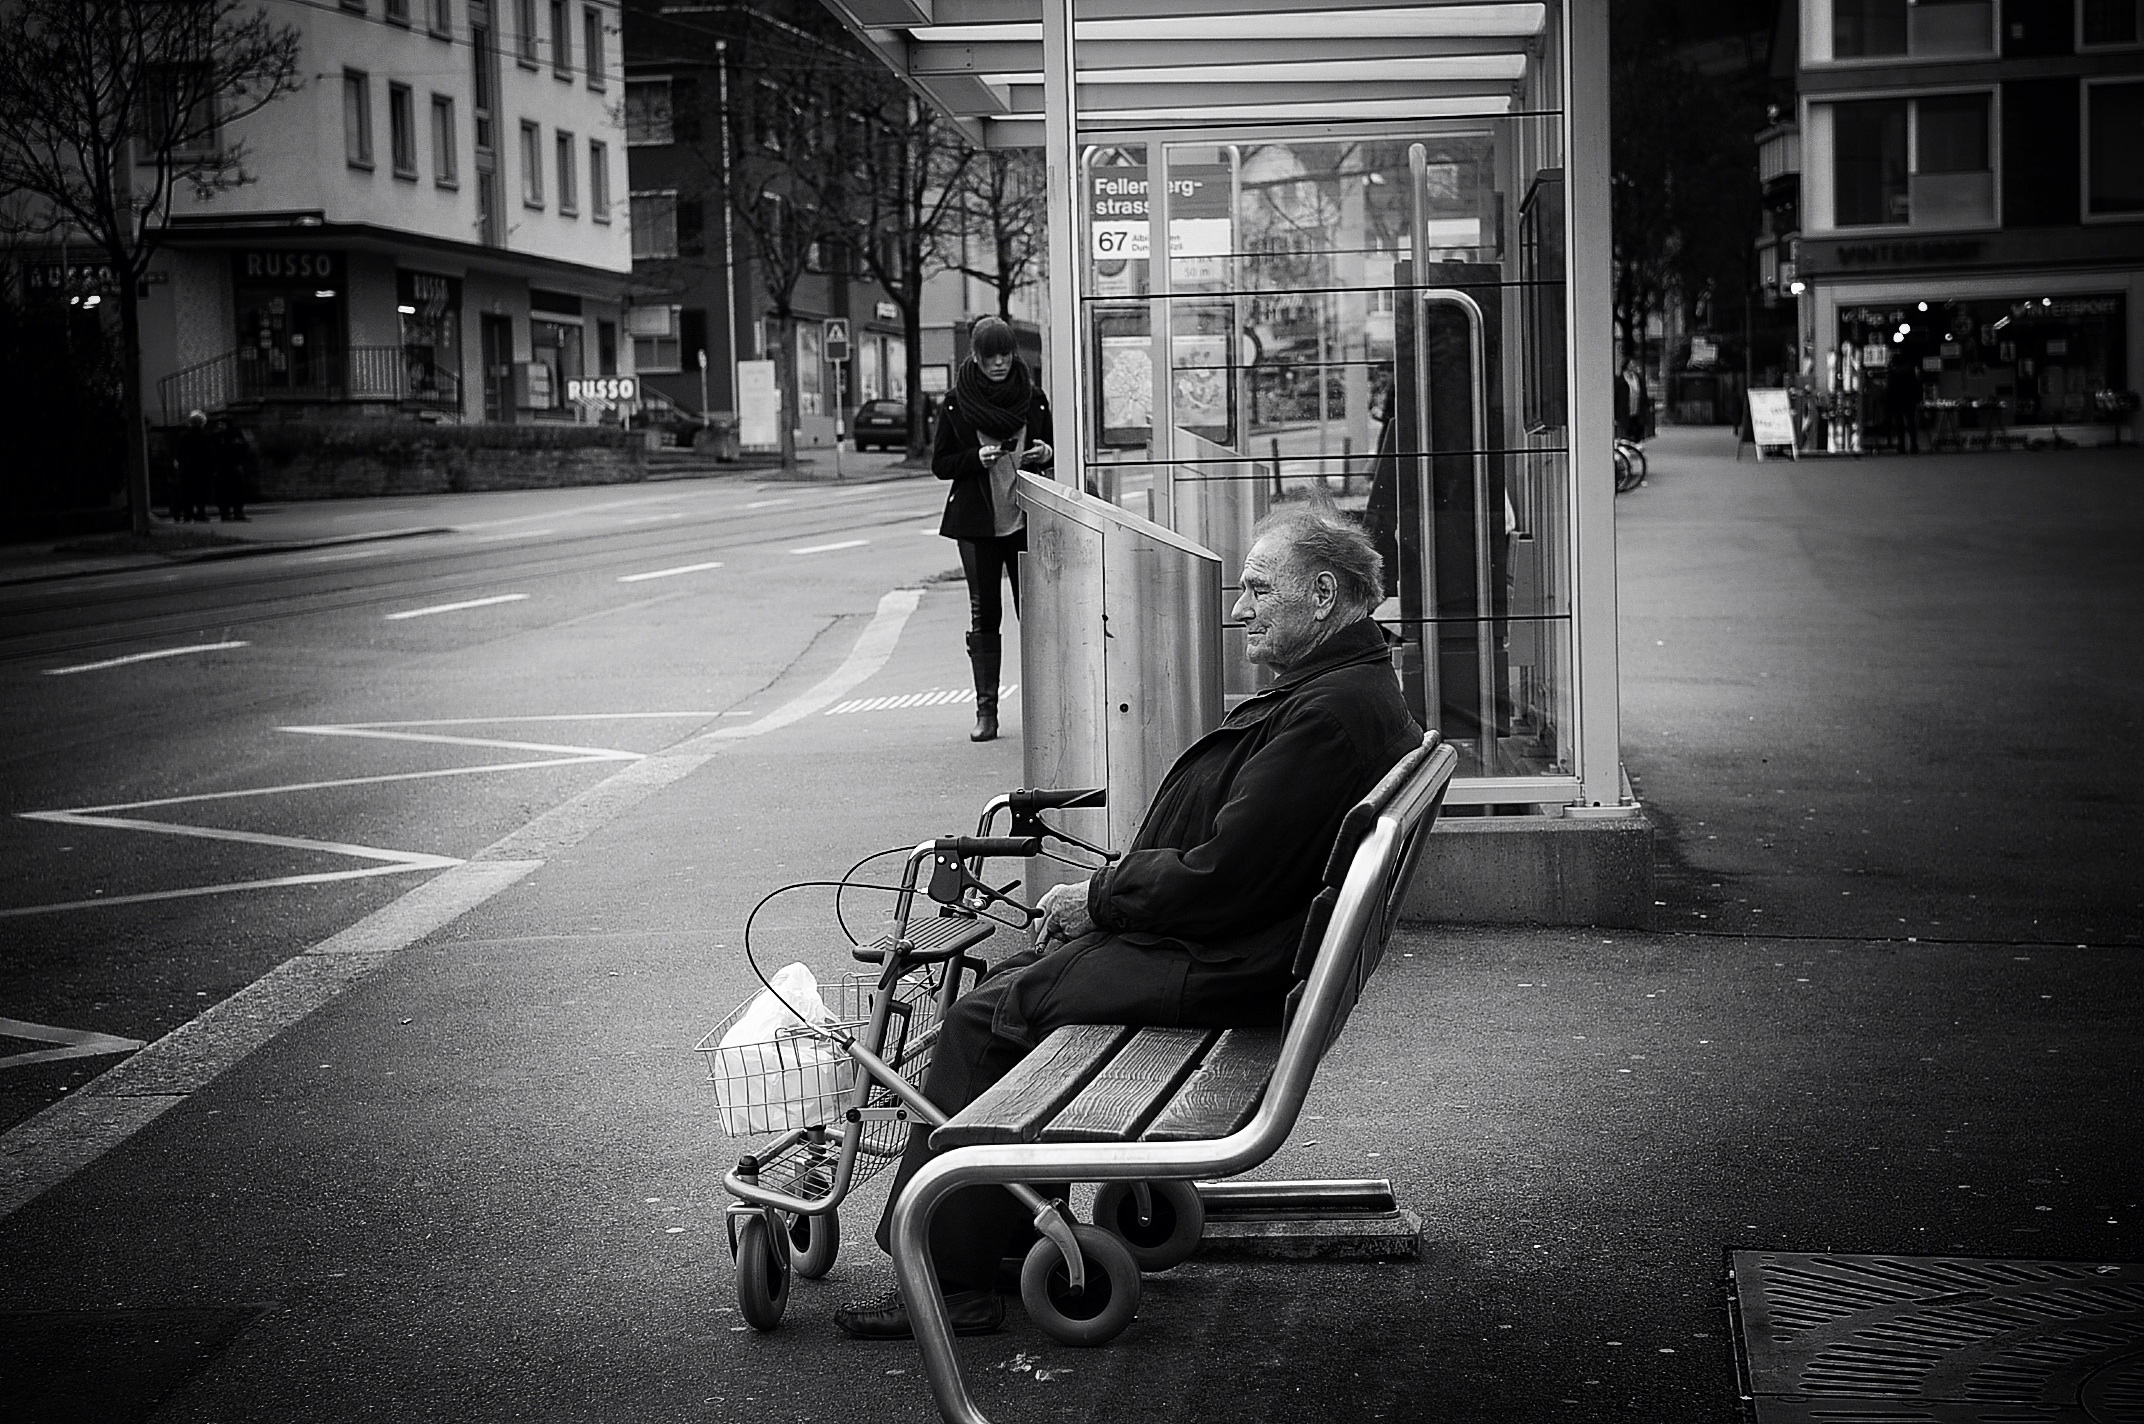
winter, light, black and white, people, road, white, street, night, photography, city, urban, darkness, nikon, black, monochrome, streetphotography, bw, candid, infrastructure, swiss, stadt, photograph, snapshot, streetart, schweiz, switzerland, strasse, zurich, streetphoto, snapseed, schwarzundweiss, stphotographia, streetscene, shape, strassenszene, strassenfotografie, strasenfotografie, streetlife, streetportrait, streetpix, thomas8047, onthestreets, streetphotographer, 175528, vbz, streetfotografie, zurichstreet, fascinationstreet, streetphotographie, nikond300s, z ri, z rilinie, z richzurich, streetartz ri, fellenbergstrasse, happyretirement, monochrome photography, film noir, single lens reflex camera